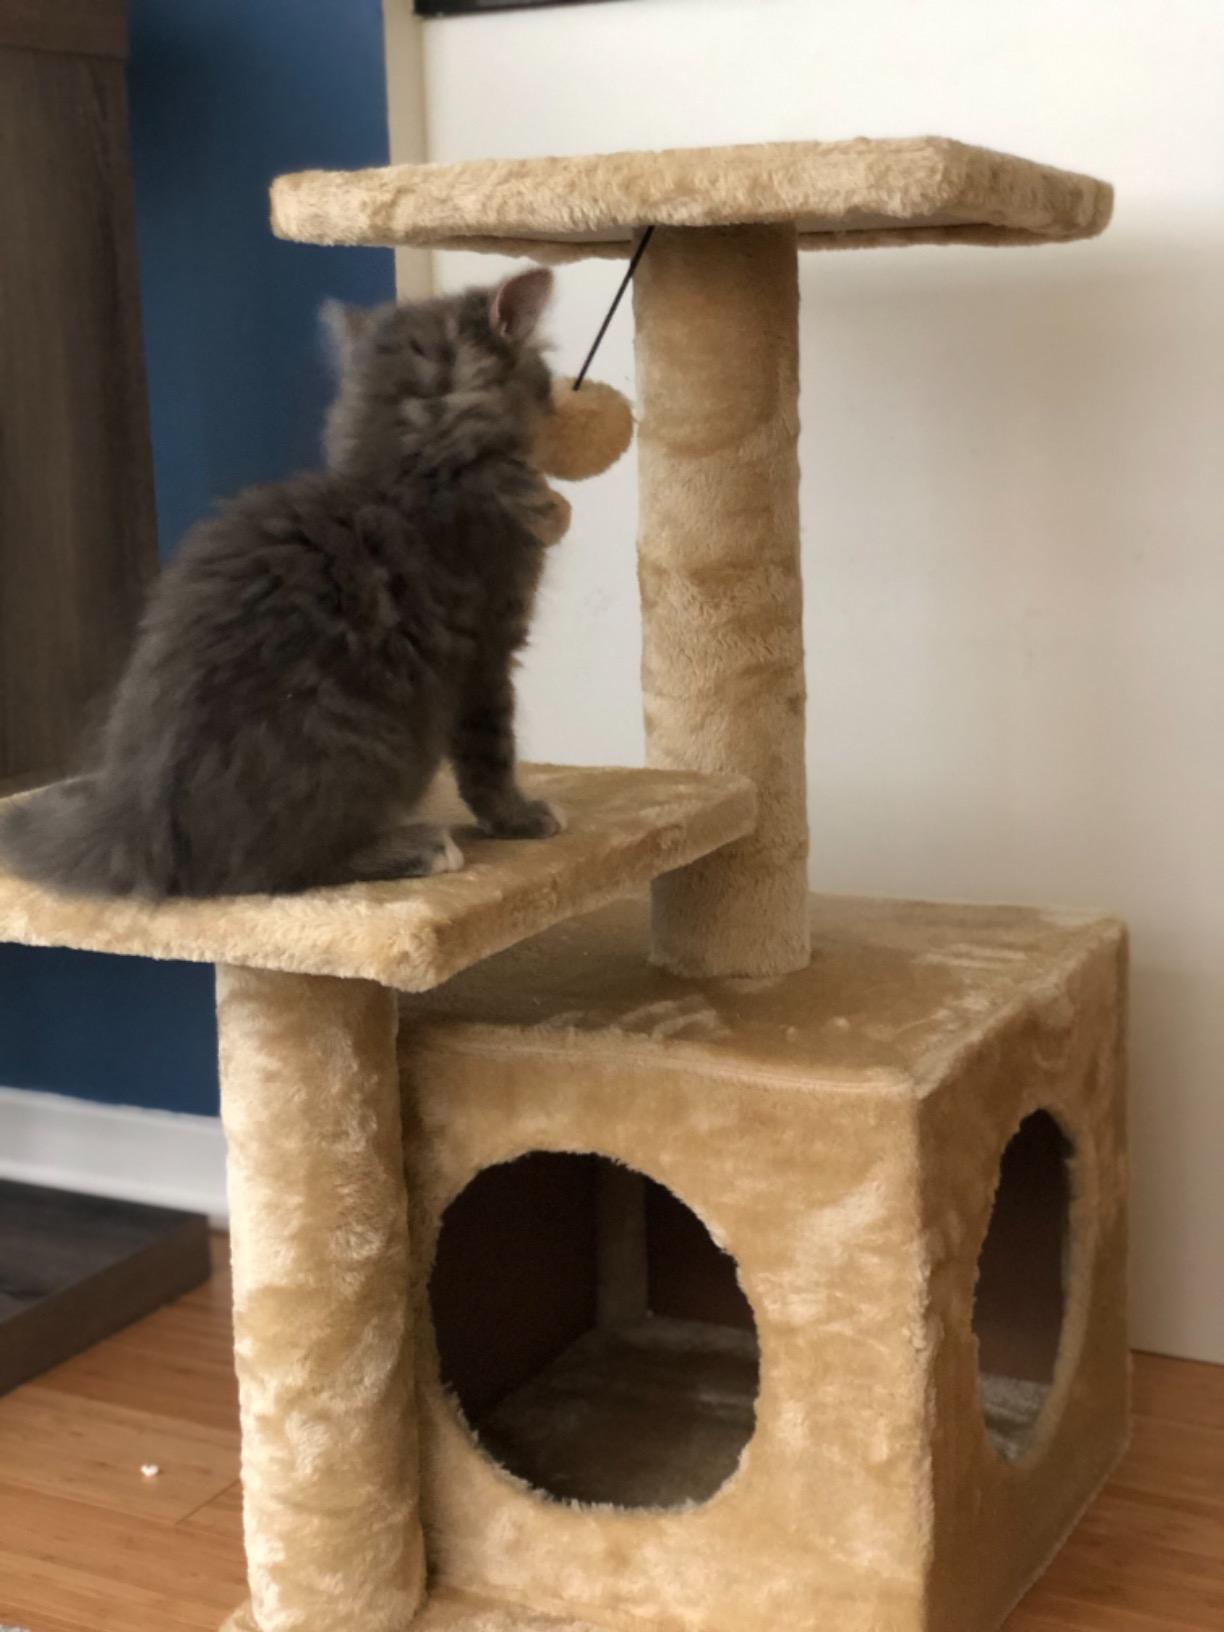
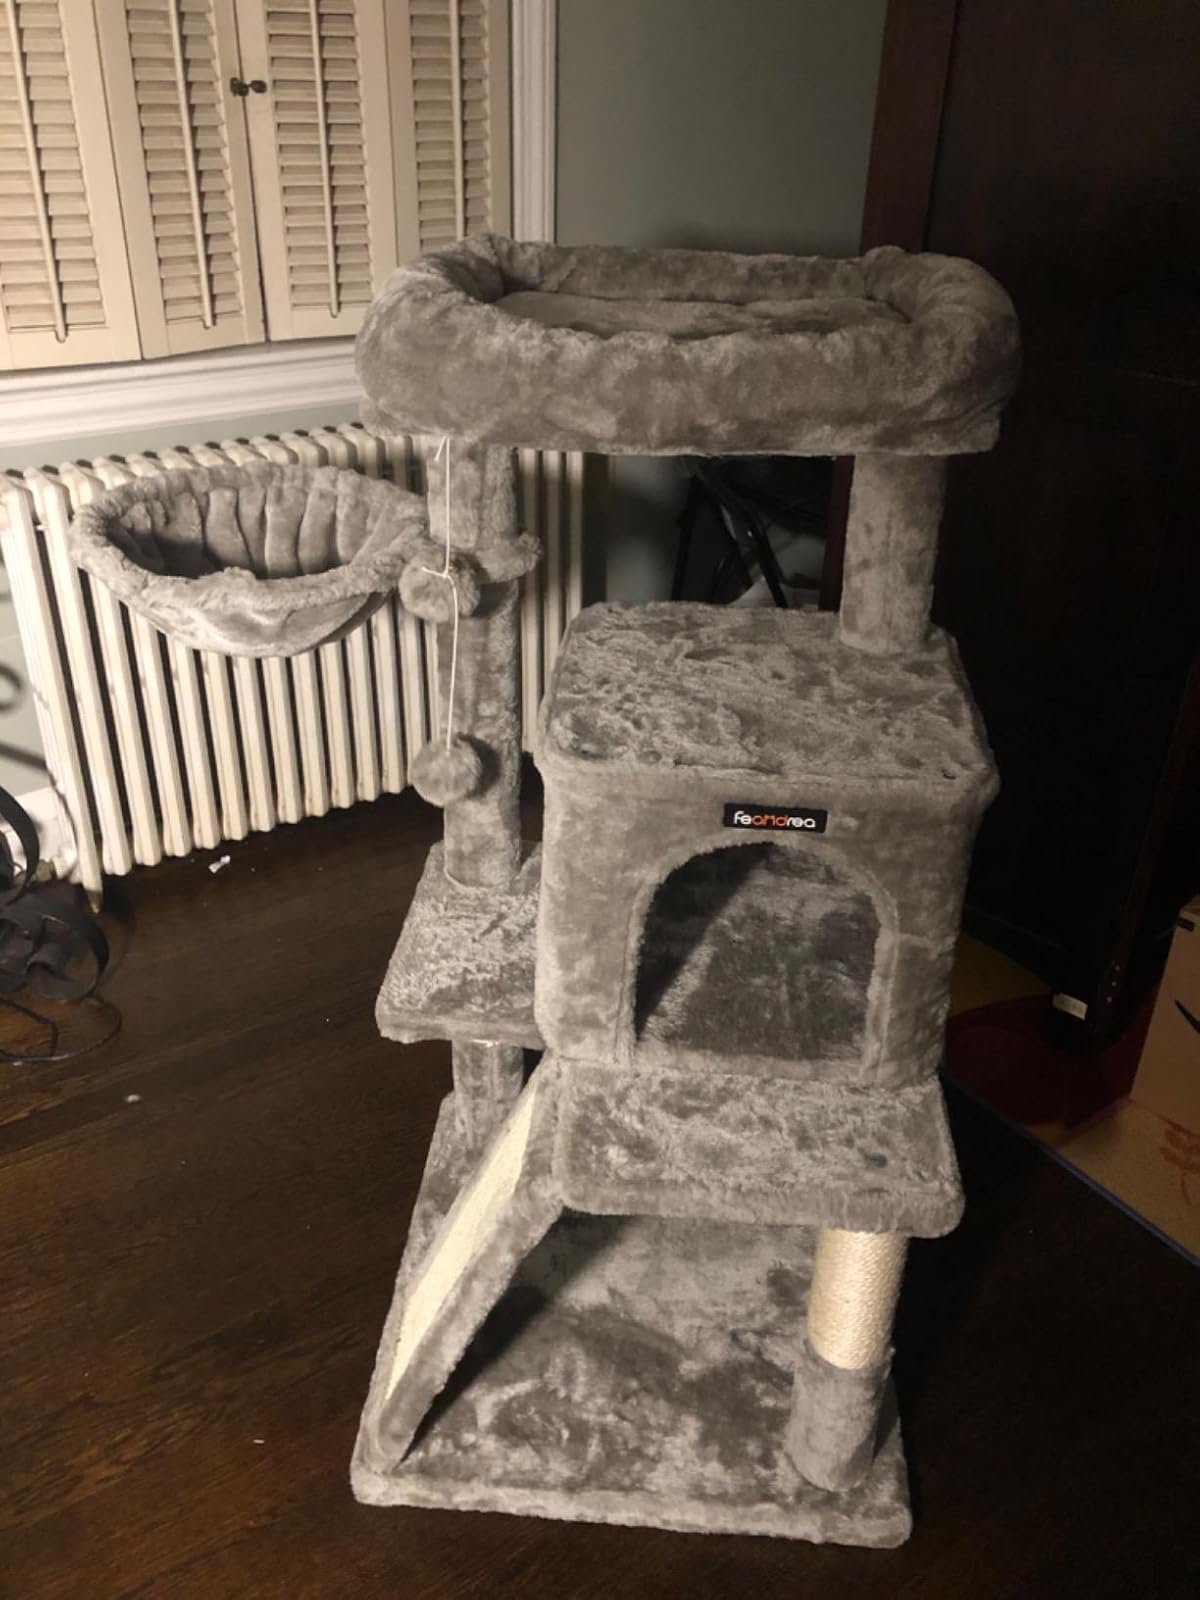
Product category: items_cat tree
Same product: no